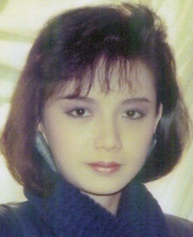
เจิ้ง หัวเชียน

| name = เจิง หัวเชี่ยน
| image = Margie Tsang01.jpg
| imagesize =230px
| caption = เจิ้งหัวเชียน สมัยยุค 80s
| birthname = เจิง หัวเชี่ยน
| ส่วนสูง =
| birthplace = ฮ่องกง
| spouse = หลินเชาจี้ (พ.ศ. 2539-2545)
| domesticpartner = เหลียงเฉาเหว่ย (พ.ศ. 2525-2531)เฉินถิงเว่ย (พ.ศ. 2532-2535)
| children = หลิน เฮ่าเสีย (ลูกชาย)
| othername = Margie Tsang
| occupation = นักแสดง,พิธีกร
| yearsactive = พ.ศ. 2526-2538พ.ศ. 2549-2554
| notable role = บท เหมียวยั่วหลัน เรื่อง จิ้งจอกภูเขาหิมะ (พ.ศ. 2528) ค่าย ทีวีบีบท เยี่ยเข่อหยี่ เรื่อง ขวัญใจโปลิศ ภาค2 (พ.ศ. 2528) ค่าย ทีวีบีบท องค์หญิงตี่ติ เรื่อง เจ้าชายแฝด(พ.ศ. 2529) ค่าย ทีวีบี บท ก๊วยเซียง เรื่อง ดาบมังกรหยก ตอน เทพบุตรมังกรฟ้า (พ.ศ. 2529) ค่าย ทีวีบีบท จางซุนอู๋โฮ้ เรื่อง ศึกลำน้ำเลือด (พ.ศ. 2530) ค่าย ทีวีบีบท เสี่ยวชิง - กระบี่มังกรหยก (พ.ศ. 2530) ค่าย ทีวีบีบท กั้วฉางเถา เรื่อง อิทธิฤทธิ์เจ้ายุทธภพ (พ.ศ. 2531) ค่าย ทีวีบีบท เต็งเหล่งลิ้ม เรื่อง ดาบจอมภพ (พ.ศ. 2532) ค่าย ทีวีบีบท อาหยี่ เรื่อง คนเหนือเซียน ภาค2 (พ.ศ. 2535) ค่าย เอทีวีบท อาหลิง เรื่อง เฉือนคมจิ้งจอกเงิน (พ.ศ. 2536) ค่าย เอทีวี
| เครื่องดนตรี =
| ค่าย = ทีวีบี
| ส่วนเกี่ยวข้อง =
| ศิลปินแห่งชาติ =
| ตุ๊กตาทอง =
| สุพรรณหงส์ =
| ชมรมวิจารณ์บันเทิง =
| โทรทัศน์ทองคำ =
| imdb_id = 1860561|thaifilmdb_id
| homepage =
"เจิง หัวเชี่ยน" (จีน:曾華倩) มีชื่อภาษาอังกฤษว่า "มาร์กี้ เจิง" (Margie Tsang) เป็นอดีตนักแสดงหญิงยอดนิยมชาวฮ่องกง ที่เคยเป็นที่นิยมอย่างมาก ทั้งในฮ่องกง, ไต้หวัน, มาเลเซีย, และไทย ในช่วงยุค 80s และเคยถูกจัดอันดับโดยทีวีบีให้เป็นหนึ่งในสิบดาราจอแก้วยุค 80 ที่สวยที่สุดของค่ายทีวีบี อีกทั้งช่วงโด่งดังเคยเป็นอดีตแฟนของพระเอกชื่อดัง เหลียงเฉาเหว่ย อีกด้วย
ในช่วงที่เธอมีชื่อเสียงและได้รับความนิยม ด้วยความที่เธอสามารถเล่นบทบาทได้หลากหลายทั้งบทซุกซนแก่นแก้วน่ารักแบบ องเหม่ยหลิง หรือบทเย็นชานิ่งเฉย แบบ เฉินอวี้เหลียน และบทสาวสมัยใหม่แบบ จางม่านอวี้ ทำให้เธอได้รับการส่งเสริมผลักดันจากทางสถานีโทรทัศน์ทีวีบีเป็นอย่างมาก ในช่วงที่เธออยู่กับทีวีบี (ค.ศ. 1983-1988) เธอมีผลงานละครมากมายกับทีวีบี เฉียด 30 เรื่อง ซึ่งมากกว่านักแสดงหญิงคนอื่น ๆ (ในช่วงเวลาเดียวกัน) รุ่นเดียวกันกับเธอ
เจิงหัวเชี่ยน มีผลงานละครที่ได้รับความนิยมมากมายหลายเรื่องด้วยกัน แต่บทบาทของเธอที่แฟน ๆ ละครชุดฮ่องกงจดจำได้มากที่สุด คือบท "เยี่ยเข่อหยี่" ในเรื่อง ขวัญใจโปลิศ ภาค 2 และบท "จางซุนอู๋โฮ้ว" ในเรื่อง "ศึกลำน้ำเลือด"
==ประวัติ==
เจิ้งหัวเชี่ยน เกิดเมื่อวันที่ 6 สิงหาคม พ.ศ. 2508 ในครอบครัวที่ร่ำรวย มีพี่ชาย 2 คนและพี่สาว 1 คน พ่อของเธอเป็นแพทย์ตะวันตก และเปิดคลินิก แม่ของเธอเป็นแม่บ้าน เธอเข้าเรียนที่โรงเรียนมัธยมศึกษา Cuihua English College เนื่องจากผลการเรียนของเธอเป็นที่น่าพอใจพ่อของเธอจึงหวังว่าเมื่อเธอเรียนจบจะได้สืบทอดอาชีพเป็นหมอหญิงได้ แต่เธอกลับไม่มีความสนใจที่จะเรียนด้านการแพทย์เลย
ในปีพ.ศ. 2525 ตอนแรก เจิ้ง หัวเชี่ยน ได้มีโครงการว่า หลังจากเรียนจบชั้นมัธยมปลายแล้ว
จะเดินทางไปศึกษาต่อ ทางด้านแฟชั่นที่ประะเทศญี่ปุ่น แต่ทว่า...หลังจากเรียนจบ เธอกลับตัดสินใจไปกับเพื่อนเพื่อลงทะเบียนเรียนในโรงเรียนสอนการแสดงของสถานีโทรทัศน์ทีวีบี ในรุ่นที่ 12 ซึ่งเป็นรุ่นเดียวกับ หลิวเจียหลิง, อู๋ จวินหรู|อู๋ จวินหยู, หลันเจี๋ยอิง, ซังเทียนเอ๋อ, หลิวชิงหวิน, อู๋ฉีหัว และ เถาต้าหวี่ ตอนเรียนการแสดงเธอสนิทกับ อู๋จวินหยู และหลิวเจียหลิงเป็นอย่างมาก ทำให้พวกเธอกลายมาเป็นเพื่อนรักในเวลาต่อมา เธอเรียนการแสดงอยู่ประมาณหนึ่งปี จนจบหลักสูตรและเซ็นสัญญาเป็นนักแสดงของสถานีโทรทัศน์ทีวีบี ทันที
===ชีวิตในวงการบันเทิง===
ในเดือนกรกฎาคม พ.ศ. 2526 เจิ้งหัวเชี่ยน ซึ่งเข้าร่วมชั้นเรียนฝึกอบรมศิลปินมานานกว่าครึ่งปี ถูกส่งไปยังกลุ่มโปรแกรมรายการสำหรับเด็กเพื่อเป็นพิธีกร
ผลงานชิ้นแรกในวงการบันเทิงของเธอคือ การ
เป็นพิธีกรรายการเด็กของ TVB รายการหนึ่ง
ชื่อว่า "430 Space Shuttle"
ซึ่งในรายการ เธอได้ทำหน้าที่ดำเนินรายการร่วมกับโจวซิงฉือ หลันเจี๋ยอิง
ซึ่งรายการนี้ เหลียงเฉาเหว่ย ก็เคยเป็นพิธีกรในรายการมาก่อนเช่นกัน และในระหว่างที่ทำรายการนี้อยู่ เธอได้เริ่มมีงานละครเรื่องแรก ซึ่ง
เป็นมินิละครสั้นๆเรื่อง The Nuts เล่นประกบโจวซิงฉือ
ต่อมาในปีพ.ศ. 2528 ทีวีบีได้ย้ายเธอจากพิธีกร ไปอยู่ฝ่ายละคร และให้เธอได้รับบทเด่นเรื่องแรก "จิ้งจอกภูเขาหิมะ"
ซึ่งได้ประกบกับ หลี่ เหลี่ยงเหว่ย เรื่องนี้ถือได้ว่าเป็นการแจ้งเกิดของเธอในฐานะนักแสดงอย่างเต็มตัว และได้รับเสียงตอบรับจากผู้ชมเป็นอย่างดี ผลงานถัดมาที่สร้างชื่อให้เธอโด่งดังคือเรื่อง "ขวัญใจโปลิศ ภาค2" ที่เล่นประกบ เหลียงเฉาเหว่ย แฟนของเธอในขณะนั้น ละครเรื่องนี้ได้รับความนิยมเป็นอย่างมาก และทำให้เธอขึ้นมาเป็นหนึ่ง ในนางเอกแถวหน้าของสถานีโทรทัศน์ทีวีบี ในปีเดียวกันเธอได้ร่วมแสดงในละครเรื่อง "ขุนศึกตระกูลหยาง" (The Yang's Saga) ซึ่งมีดาราดัง ๆ มาร่วมแสดงมากมาย และเธอก็ได้รับบทบาทเป็น "ตู้จินเอ๋อ" เล่นประกบคู่กับ เหลียงเฉาเหว่ย ตามเคย
ในปีพ.ศ. 2529 เธอมีผลงานตลกเรื่อง "เจ้าชายแฝด" (The Twin Heirs) เธอได้มีโอกาสร่วมงานกับ เยิ่นต๊ะหัว อีกครั้ง
ในเรื่องนี้เยิ่นต๊ะหัวรับบทเป็นตัวละคร 2 ตัวที่หน้าตาเหมือนกัน และเธอรับบทบาทเป็นน้องสาวของเยิ่นต๊ะหัว
นอกจากนั้นยังมีดาราอื่น ที่ร่วมแสดง อาทิเช่น เลี่ยวฉีจื้อ และ เส้า เหม่ยฉี ในปีเดียวกันเธอได้เล่นรับเชิญในบท ก๊วยเซียง ในละครเรื่อง ดาบมังกรหยก ตอน เทพบุตรมังกรฟ้า" ที่มี เหลียง เฉาเหว่ย รับบทเป็น เตียบ่อกี้
ต่อมาในช่วงปีพ.ศ. 2530 ละครฟอร์มใหญ่เรื่อง "ศึกลำน้ำเลือด" ก็เป็นอีกหนึ่งผลงานชิ้นโบว์แดงในชีวิตการแสดงของเธอ ผลงานเด่นๆ ต่อมาคือเรื่อง กระบี่มังกรหยก นำแสดงโดย เหมียว เฉียวเหว่ย ในเรื่องจะมีนางเอกถึง 3 ภาค ได้แก่ เฉิน ซิ่วเหวิน ชีเหม่ยเจิน และเธอ ในปีเดียวกันละครเรื่อง พลังหนุ่มใจเพชร (The Turbulent Decade)
ซึ่งเป็นซีรีส์เรื่องหนึ่งที่ได้รวมเอาดาราที่กำลังมีชื่อเสียงในสมัยนั้นเอาไว้อย่างคับคั่ง อาทิเช่น จางเจ้าฮุย, หลิวเจียหลิง, ชิเหม่ยเจิน จางเหว่ยเจี้ยน และ ซัง เทียนเอ๋อ เป็นผลงานเรื่องแรกที่เจิงหัวเชี่ยนได้แสดงคู่กับ จางเจ้าฮุย และละครเรื่อง "ยอดทรนง" ก็เป็นอีกผลงานที่น่าจดจำของเธอ นำแสดงโดย หลิวชิงหวิน, เฉินหมิ่นเอ๋อ และ โอวหยังเพ่ยซัน
ในช่วงปีพ.ศ. 2531-2532
ละครเด่น ๆ ในช่วงนี้ คือเรื่อง "นักสู้ผู้พิทักษ์ ภาค3"(Police Cadet III) มีดาราสาว เติ้ง ชุ่ยเหวิน ร่วมแสดงเป็นตัวเอกส่วนเธอออกไม่กี่ฉากก็ตายสาเหตุที่ข่าวซุบซิบคือในช่วงนั้นเหลียงเฉาเหว่ยกับเธอได้เลิกลากันไปแล้วทางผู้เขียนบทเลยเขียนให้ตัวละคนที่เธอแสดงเสียชีวิตในเรื่องเพราะทั้งสองไม่อยากร่วมงานกัน ต่อมาละครเรื่อง "อิทธิฤทธิ์เจ้ายุทธภพ" ที่มี โจว ไห่เม่ย และ กัวจิ้นอัน ร่วมแสดง
ต่อมาในปีพ.ศ. 2532 เป็นปีทองของเธอ เธอมีผลงานดัง ๆ และเรตติ้งสูง อยู่หลายเรื่อง อาทิเช่น เรื่อง "พี่น้องตระกูลโหด" นำแสดงโดย หลี่ เหลียงเหว่ย, หลิว เจียหลิง และ หลินจุ้นเสีย ถัดมาเรื่อง "ครอบครัวอลเวง" ที่มีเรตติ้งสูงอย่างมากในฮ่องกงของปีนั้น มีดาราชั้นนำร่วมแสดงมากมาย อาทิเช่น อู๋เจิ้นยี่, หลีหวั่นหัว, จางเจ้าฮุย และ กวนหลี่เจี๋ย นอกจากนั้นยังมีละครเด่น ๆ หลายเรื่องทั้งเรื่อง "เกิดมาเฮง" เป็นการร่วมงานครั้งแรกระหว่างเธอกับ เหวินเจ้าหลุน, ประชันบทบาทกับ เฉินหมิ่นเอ๋อ ในเรื่อง "เลือดรัก เลือดแค้น" (Forever Once in a Lifetime), "จอมดาบฟ้าคำรณ" ร่วมแสดงกับ "หลอ เจียเหลียง" และ เรื่อง "ดาบจอมภพ" ที่มี อู๋ไต้หย่ง, เซียะหนิง และ เหลียง เพ่ยหลิง ร่วมแสดง ก็ได้รับความนิยมเป็นอย่างดี
.
ช่วงปีพ.ศ. 2533-2534
เป็นช่วงท้าย ๆ ที่เธอเล่นละครให้กับสถานีโทรทัศน์ทีวีบี ก่อนที่จะหันไปเล่นละครให้กับ คู่แข่งอย่าง สถานีโทรทัศน์เอทีวี ถึงแม้ว่าละครช่วงหลัง ๆ ของเธอมักจะได้รับบทเป็นตลก สลับ กับบทดราม่าหนักๆ แต่เธอก็สามารถเล่น บทบาทดังกล่าว ออกมาได้ดี เป็นช่วงที่เธอแสดงฝีมือการแสดงออกมาชัดเจน แต่ทว่าเรตติ้งกลับไม่ค่อยได้รับความนิยมมากนัก อาทิเช่นละครตลกเรื่อง "ฟ้าสั่งให้รวย" เล่นคู่ กัวจิ้นอัน, ละครชีวิตเรื่อง "ชีวิตมืด" เป็นการพลิกบทบาทมารับบทดราม่า สาวเรียบร้อยผู้ทรนงและเย็นชา ร่วมแสดงกับ อู๋เจิ้นยี่ และ เฉินหมิ่นเอ๋อ แต่ละครตลกเรื่อง "เศรษฐีเมืองใหม่" ที่มีดาราร่วมแสดงอย่าง "เฉินถิงเว่ย" และ จางเหว่ยเจี้ยน กลับได้รับความนิยมขึ้นมา เพราะละครเรื่องนี้ทำให้เจิงหัวเชี่ยนพบรักใหม่กับ เฉินถิงเว่ย หลังจากที่เลิกลากับ เหลียงเฉาเหว่ยมาได้พักหนึ่ง และกลับมารับบทชีวิตหนัก ๆ ในเรื่อง "รอยรักรอยแค้น" ร่วมแสดงโดยหลอเจียเหลียง และ เจิ้งเฮ่าหนาน และละครชีวิต
เรื่อง "อำนาจโหด" ที่มีโอกาสเล่นกับ ดาราสาว
หลี เหม่ยเสียน และ เจิ้งเหว่ยฉวน
หลังจากนั้น เธอก็หมดสัญญากับทางสถานีโทรทัศน์ทีวีบี และหันไปเซ็นสัญญาเป็นนักแสดงกับทางสถานีโทรทัศน์เอทีวี แทนเมื่อวันที่ 22 พฤศจิกายน พ ศ. 2534.
===ชีวิตการแสดงกับสถานีโทรทัศน์เอทีวี===
ในเดิอนตุลาคม พ.ศ. 2535 ละครเอทีวีเรื่องแรกของเธอ "คนเหนือเซียน ภาค 2" เป็นการเปิดตัว นักแสดงชื่อดังจากค่ายทีวีบี อย่างเธอได้อย่างสวยงาม แต่เพราะละครเรื่องนี้ได้รับผลกระทบจากการออกอากาศชนละครฟอร์มใหญ่ของทีวีบีเรื่อง เจ้าพ่อตลาดหุ้น จึงทำให้เรตติ้งเฉลี่ยในสัปดาห์แรกอยู่ที่ 12 คะแนน และเรตติ้งเฉลี่ยในสองสัปดาห์ต่อมายังคงอยู่ที่ 14 คะแนน โดยมีคะแนนสูงสุดอยู่ที่ 21 คะแนน ถือเป็นเรตติ้งที่ค่อนข้างดีสำหรับละครทางช่องเอทีวี โดยเธอเล่นคู่กับ "เฉินถิงเว่ย" แฟนของเธอในขณะนั้น แต่ต่อมาไม่นานทั้งสองก็เลิกกัน
ในเดือนมีนาคม พ.ศ. 2536 ผลงานเรื่องที่ 2 เรื่อง "เฉือนคมจิ้งจอกเงิน" ถือเป็นเรื่องสุดท้ายของเธอกับค่าย ATV ได้ร่วมแสดงกับ หวง เย่อหัว พระเอกชื่อดังของค่าย TVB ที่ย้ายค่ายมารับงานเช่นกัน และหลังจากนั้น เธอก็หมดสัญญากับ เอทีวี
ในปีพ.ศ. 2537 เธอได้หันไปเอาดีทางด้านการแสดงที่ไต้หวัน ประเดิมเรื่องแรก "เมื่อรักสัมผัสไม่ได้" เป็นละครรักโรแมนติก และเรื่องต่อมา เป็นผลงานร่วมทุนสร้างระหว่าง TVB และไต้หวัน ในเรื่อง "วีรบุรุษใจเพชร" ร่วมนำแสดงโดย หลิวสงเหยิน, วั่นจื่อเหลียง, อู๋ฉีหัว, เยี่ยถง และ เถียนหนิว เรื่องนี้ได้รับความนิยมเป็นอย่างสูงในไต้หวัน
===ความนิยมลดลง===
ในช่วงปีพ.ศ. 2537-2538 หลังจากรับงานแสดงที่ไต้หวัน อยู่พักหนึ่ง เธอก็ได้กลับมารับงานแสดง ที่ฮ่องกง กับค่าย "ทีวีบี" อีกครั้ง แต่ทว่า..กลับไม่ได้รับความนิยมเหมือนเคย ทั้งเรื่อง "หน่วยล่าไอซีเอซี" ร่วมแสดงโดย หลิวสงเหยิน กับ กัวจิ้นอัน และละครเรื่อง "รักข้ามศตวรรษ" ที่ได้แสดงร่วมกับ "ทัง เจิ้นจง" (พี่ชายของ ทังเจิ้นเยี่ย) ร่วมด้วย โอวหยังเจิ้นหัว และหลีเหม่ยฟ่ง ก็ไม่ประสบความสำเร็จเท่าที่ควร จนเธอได้ประกาศหยุดรับงานแสดง และหันไปทำหน้าที่เป็นพีธีกรแทน และตั้งแต่นั้นเป็นต้นมา ชื่อเสียงของเธอก็เริ่มห่างหายไปจากวงการละคร.
==ชีวิตส่วนตัว==
ในปีพ.ศ. 2525 เจิ้ง หัวเชี่ยน ได้พบกับนักแสดงเหลียงเฉาเหว่ย ที่ผับแห่งหนึ่ง ในตอนนั้นเธอยังเรียนการแสดงอยู่ที่สถานีโทรทัศน์ทีวีบี ทั้งคู่ถูกชะตากันมากและต่อมาก็คบกันเป็นแฟน ความรักของทั้งคู่มีสีสันมาก และมักเป็นข่าวฉาวทางหน้าหนังสือพิมพ์อยู่บ่อย ๆ ทั้งคู่รัก ๆ เลิก ๆ กันถึง 3 ครั้ง เพราะนิสัยขี้วีน เอาแต่ใจ ของเธอที่ทำให้ฝ่ายชายเอื่อมระอา อีกทั้งเหลียงเฉาเหว่ยเองก็มักมีข่าวพัวพันกับดาราสาวคนอื่นมากมาย ทั้งข่าวที่จริง และไม่จริง อาทิเช่น หลันเจี๋ยอิง, จางม่านอวี้, องเหม่ยหลิง แต่โดยเฉพาะข่าวฉาวกับดาราสาว หลี เหม่ยเสียน และ หลิวเจียหลิง นั้นโด่งดังสุดอื้อฉาวเป็นอย่างมาก จนในครั้งนั้นความสัมพันธ์ฉันท์เพื่อน ระหว่าง เจิ้งหัวเชียน หลิวเจียหลิง และ หลีเหม่ยเสียน ถึงขั้นแตกร้าว
จนในที่สุดความรักของคนทั้งคู่ก็จบลงอย่างถาวรประมาณกลางปีพ.ศ. 2531 เหลียงเฉาเหว่ยได้หันไปคบกับ หลิวเจียหลิง อย่างจริงจัง และ เจิ้งหัวเชี่ยน ได้ย้ายออกจากทีวีบี ไปสังกัด เอทีวี แทน
หลังจากนั้น ก็มีข่าวว่าเธอได้พบรักใหม่กับนักแสดงหนุ่ม "เฉินถิงเว่ย" ทั้งคู่เจอกันในกองถ่ายละครเรื่อง "เศรษฐีเมืองใหม่" เมื่อปลายปีพ.ศ. 2532 ทั้งคู่คบกันอย่างเปิดเผยและดูเหมือนว่าจะไปได้ดี และมีแรงเชียร์จากแฟนคลับของทั้งคู่ แต่แล้วก็มีข่าวว่าทั้งสองนิสัยเข้ากันไม่ค่อยได้ จนในที่สุดทั้งคู่ก็ตัดสินใจเลิกกันหลังจากปิดกล้องละครที่ถ่ายด้วยกันเรื่อง "คนเหนือเซียน ภาค 2" ในปลายปีพ.ศ. 2535
เมื่อปีพ.ศ. 2538 หลังจากเลิกลากับนักแสดงหนุ่ม "เฉินถิงเว่ย" มาได้สักพัก เจิ้งหัวเชี่ยนได้พบรักกับ "หลินเชาจี้" ซึ่งเป็นประธานของบริษัท Hong Kong World Hair Products Co. ,Ltd. ต่อมาทั้งคู่แต่งงานกันที่อังกฤษ แบบเงียบ ๆ ในวันที่ 25 เมษายน พ.ศ. 2539 หลังแต่งงานทั้งคู่ได้ไปฮันนีมูนที่ อิตาลี,สวิตเซอร์แลนด์ และเวนิส
ต่อมาเธอก็คลอดลูกชาย เมื่อวันที่ 1 มกราคม พ.ศ. 2542 โดยตั้งชื่อว่า "หลินเฮ่าเสียน"
แต่อีก 6 ปีต่อมา ทั้งคู่ก็หย่าร้างกันในปีพ.ศ. 2545 และลูกชายอยู่ในความดูแลของเธอ และอดีตสามีก็ยังคงส่งค่าเลี้ยงดูให้อย่างต่อเนื่อง
เมื่อวันที่ 22 มกราคม พ.ศ. 2555 "เจิงหัวเชี่ยน" ได้เชิญเพื่อนรักอย่าง "หลิวเจียหลิง" มาเป็นแขกรับเชิญในรายการของเธอ เพื่อสัมภาษณ์พูดคุยกันอย่างเป็นกันเองในทุกซอกทุกมุมของชีวิต "หลิวเจียหลิง" โดยเฉพาะเรื่องราวชีวิตคู่ระหว่างเธอกับ "เหลียงเฉาเหว่ย" ที่ไม่เคยเปิดเผยที่ไหนมาก่อน และเมื่อ "หลิวเจียหลิง" ได้รับคำเชื้อเชิญจากเพื่อน เธอก็พร้อมมาให้เพื่อนรักสัมภาษณ์อย่างเปิดอกในทุกเรื่องจริง ทั้งสองได้พูดคุยรำลึกถึงอดีตกันอย่างสนุกสนาน คำพูดสุดท้ายที่หลิวเจียหลิง บอก เธอคือ "เจิ้งหัวเชี่ยน คือรักเดียวในใจของ เหลียงเฉาเหว่ย มาโดยตลอด"
ทุกวันนี้ เจิ้ง หัวเชี่ยน ยังครองตัวเป็นโสด แต่ว่า
ก็ยังคงมีข่าวว่า ปิ๊งรักกับคนนั้นคนนี้อยู่เป็นช่วง ๆ
ทั้งนักแสดงหนุ่ม "หม่ากั๊วหมิง" รุ่นน้องเธอหลายปีก็เคยตกเป็นข่าวกับเธอ แต่เธอได้ปฏิเสธว่าไม่เป็นความจริง
==ผลงาน==
===ละครโทรทัศน์（ของสถานีโทรทัศน์ทีวีบี）===
==อ้างอิง==
==แหล่งข้อมูล==
* 中文電影資料庫─曾華倩
*
*
* Margie Tsang Vietnamese Fan club on Facebook
หมวดหมู่:นักแสดงฮ่องกง
หมวดหมู่:นักแสดงภาพยนตร์ฮ่องกง
หมวดหมู่:นักแสดงทีวีบี
หมวดหมู่:นักแสดงหญิงเชื้อสายจีน
หมวดหมู่:นักแสดงละครโทรทัศน์หญิงชาวฮ่องกง
หมวดหมู่:นักแสดงหญิงชาวฮ่องกงในศตวรรษที่ 20
หมวดหมู่:นักแสดงชาวฮ่องกงในศตวรรษที่ 20